Avernum 3: Ruined World

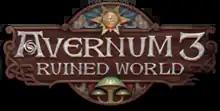

Avernum 3: Ruined World is a single-player role-playing video game developed by Spiderweb Software. It is the third game in the "Avernum" trilogy. The game was released for macOS and Windows in January 2018. An iOS version was released on April 18, 2018.